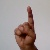
The image shows a hand gesture representing the letter 'D' in Indian Sign Language.